Donkey Kong (character)

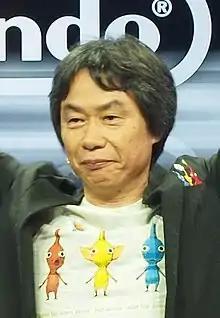
Donkey Kong's creator, Shigeru Miyamoto, in 2013

"Donkey Kong Country" establishes that "Donkey Kong" is a hereditary title and that the Donkey Kong introduced in the Rare games is separate from the arcade games. The original Donkey Kong appears as a grumpy, elderly gorilla. Cranky Kong provides scathing, fourth wall-breaking humor, unfavorably comparing games to older ones such as the original "Donkey Kong". His wife, Wrinkly Kong, was introduced in "Donkey Kong Country 2" (1995) and is killed off as a joke in "Donkey Kong 64" (1999), appearing in subsequent games as a ghost.